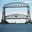
Label: bridge